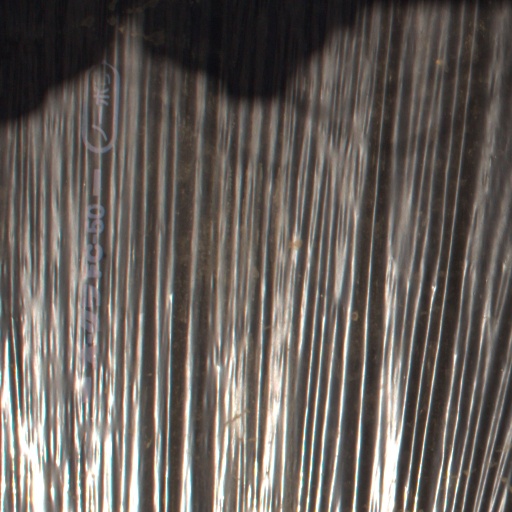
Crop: Jerusalem artichoke